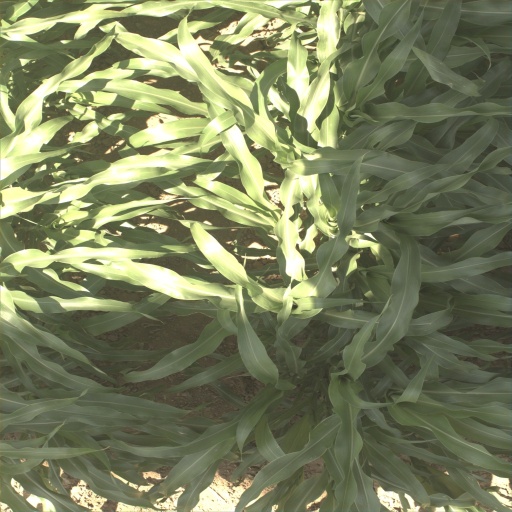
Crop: sorghum